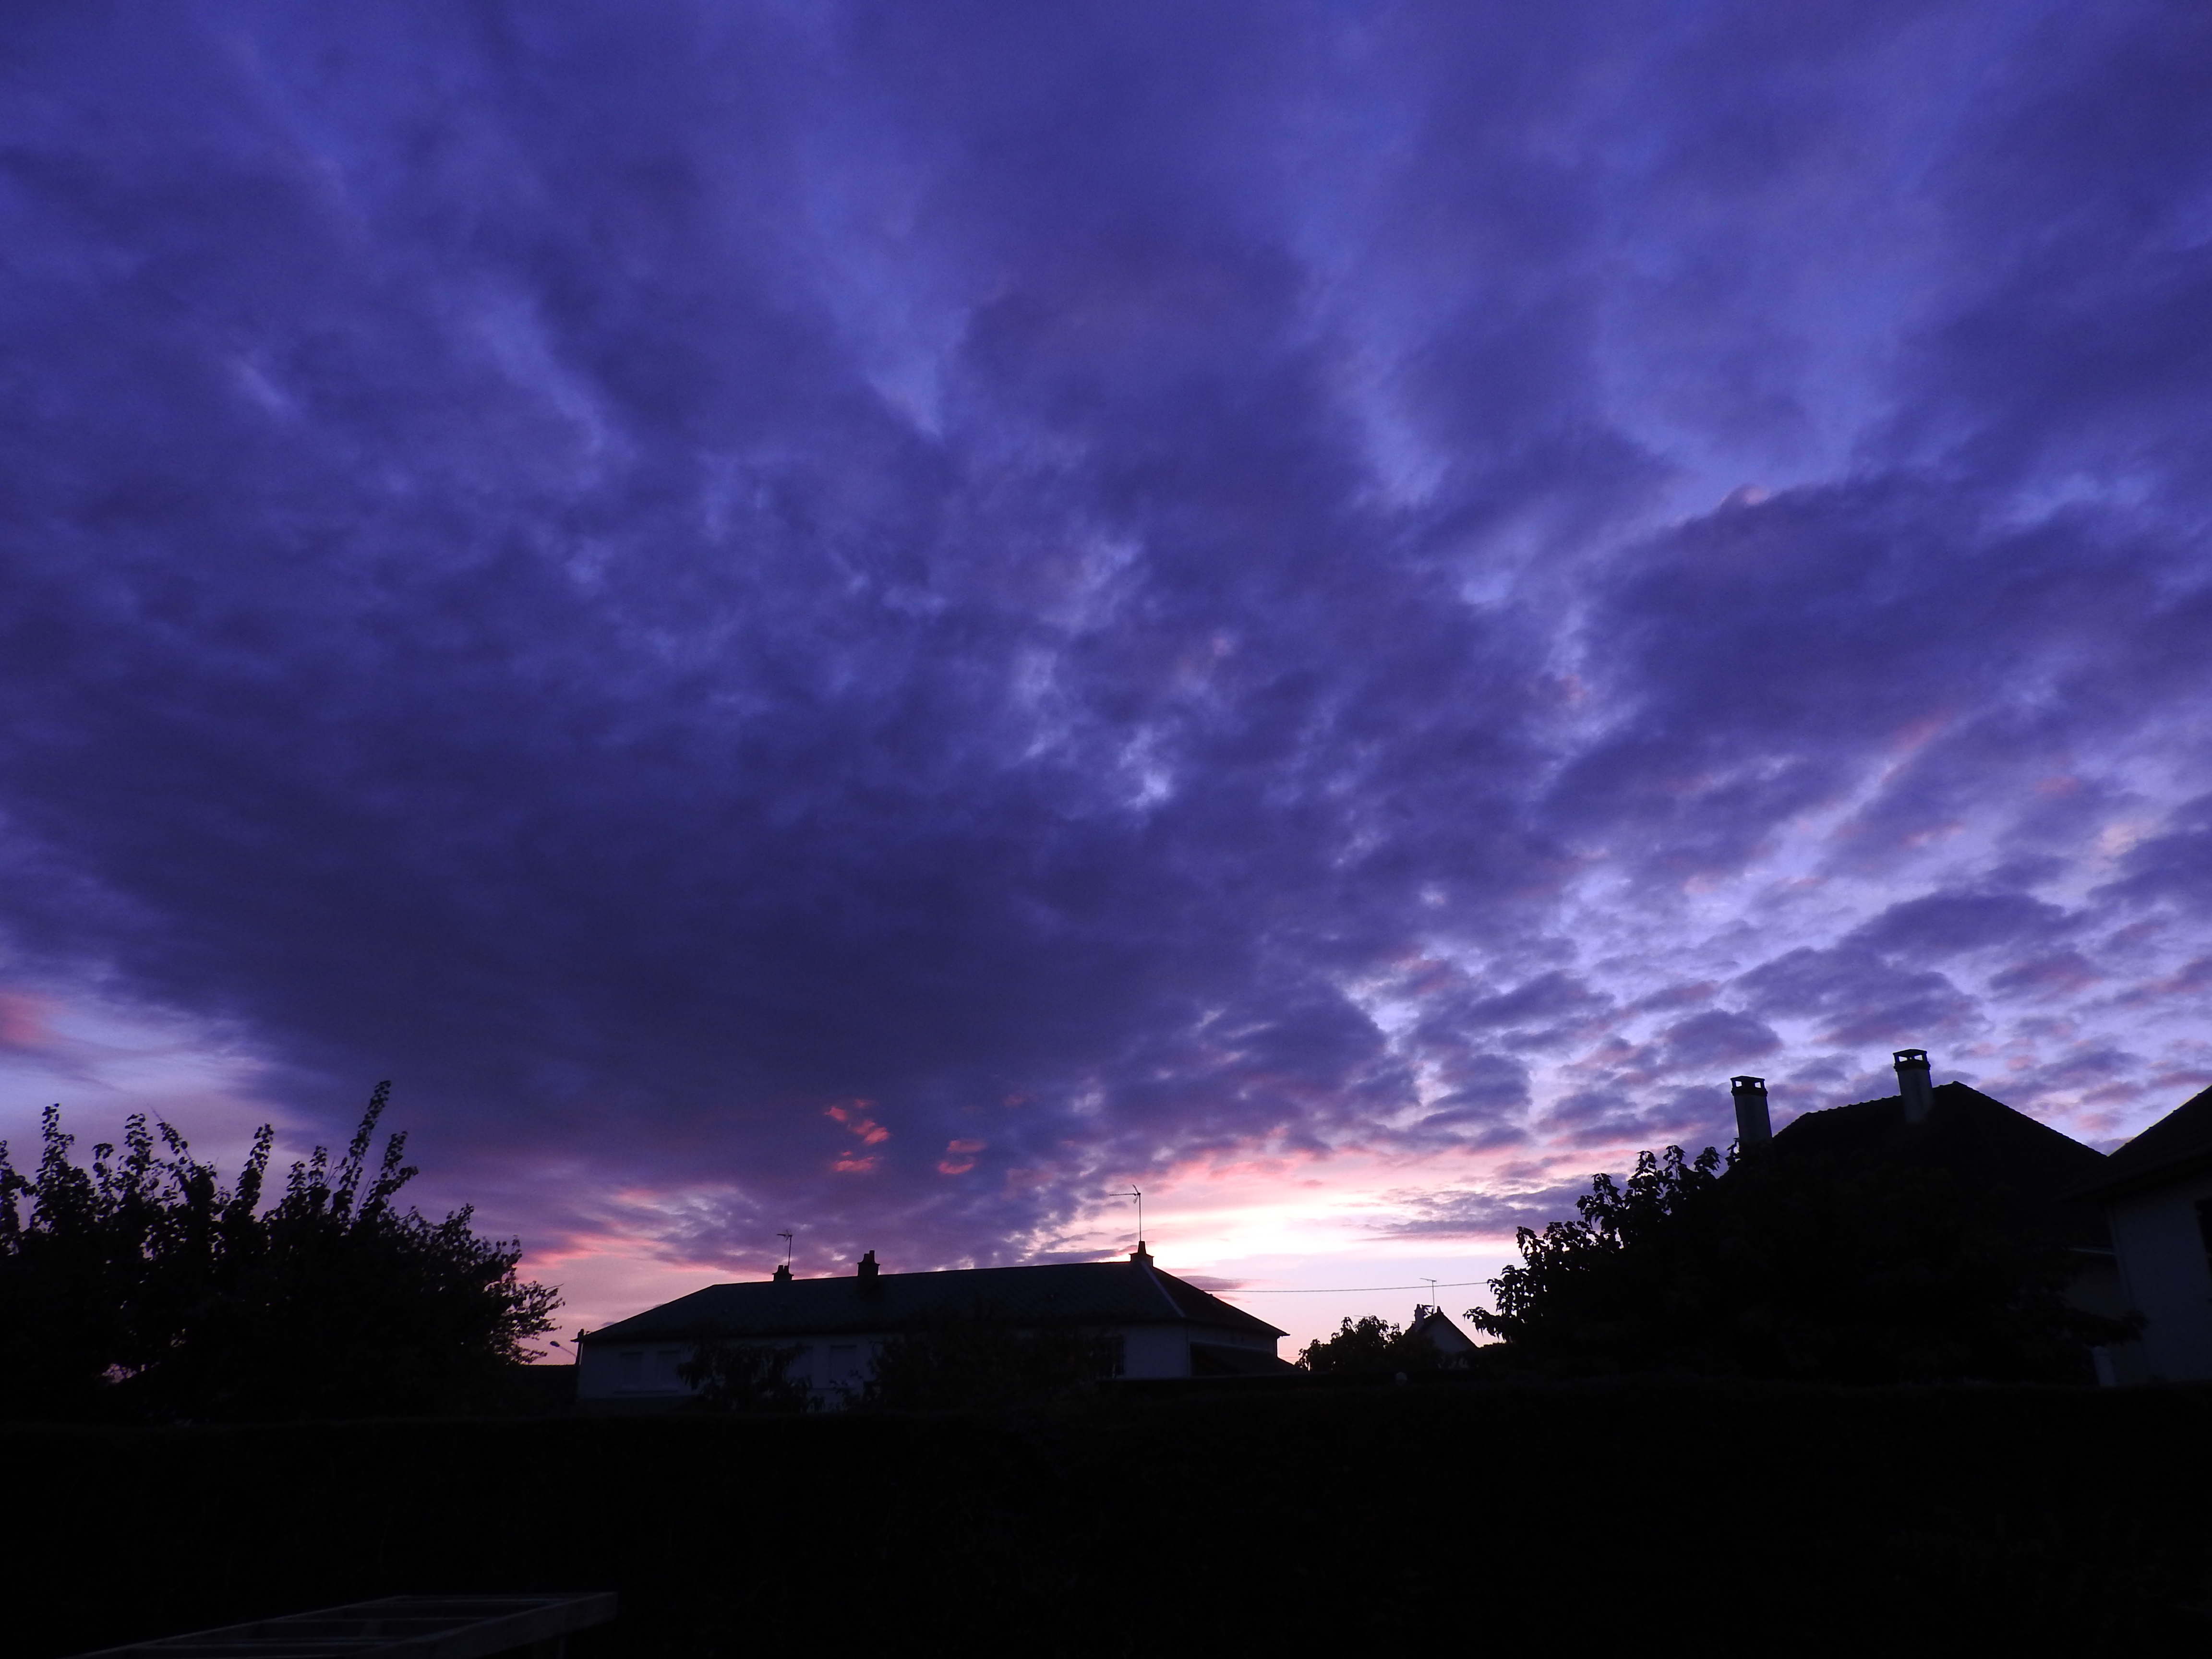
evening sky, cloud, sky, evening, blue, purple, atmosphere, dusk, daytime, afterglow, atmospheric phenomenon, violet, morning, horizon, night, tree, sunset, sunrise, meteorological phenomenon, darkness, sunlight, cumulus, landscape, house, photography, dawn, electric blue, red sky at morning, space, residential area, mountain, city